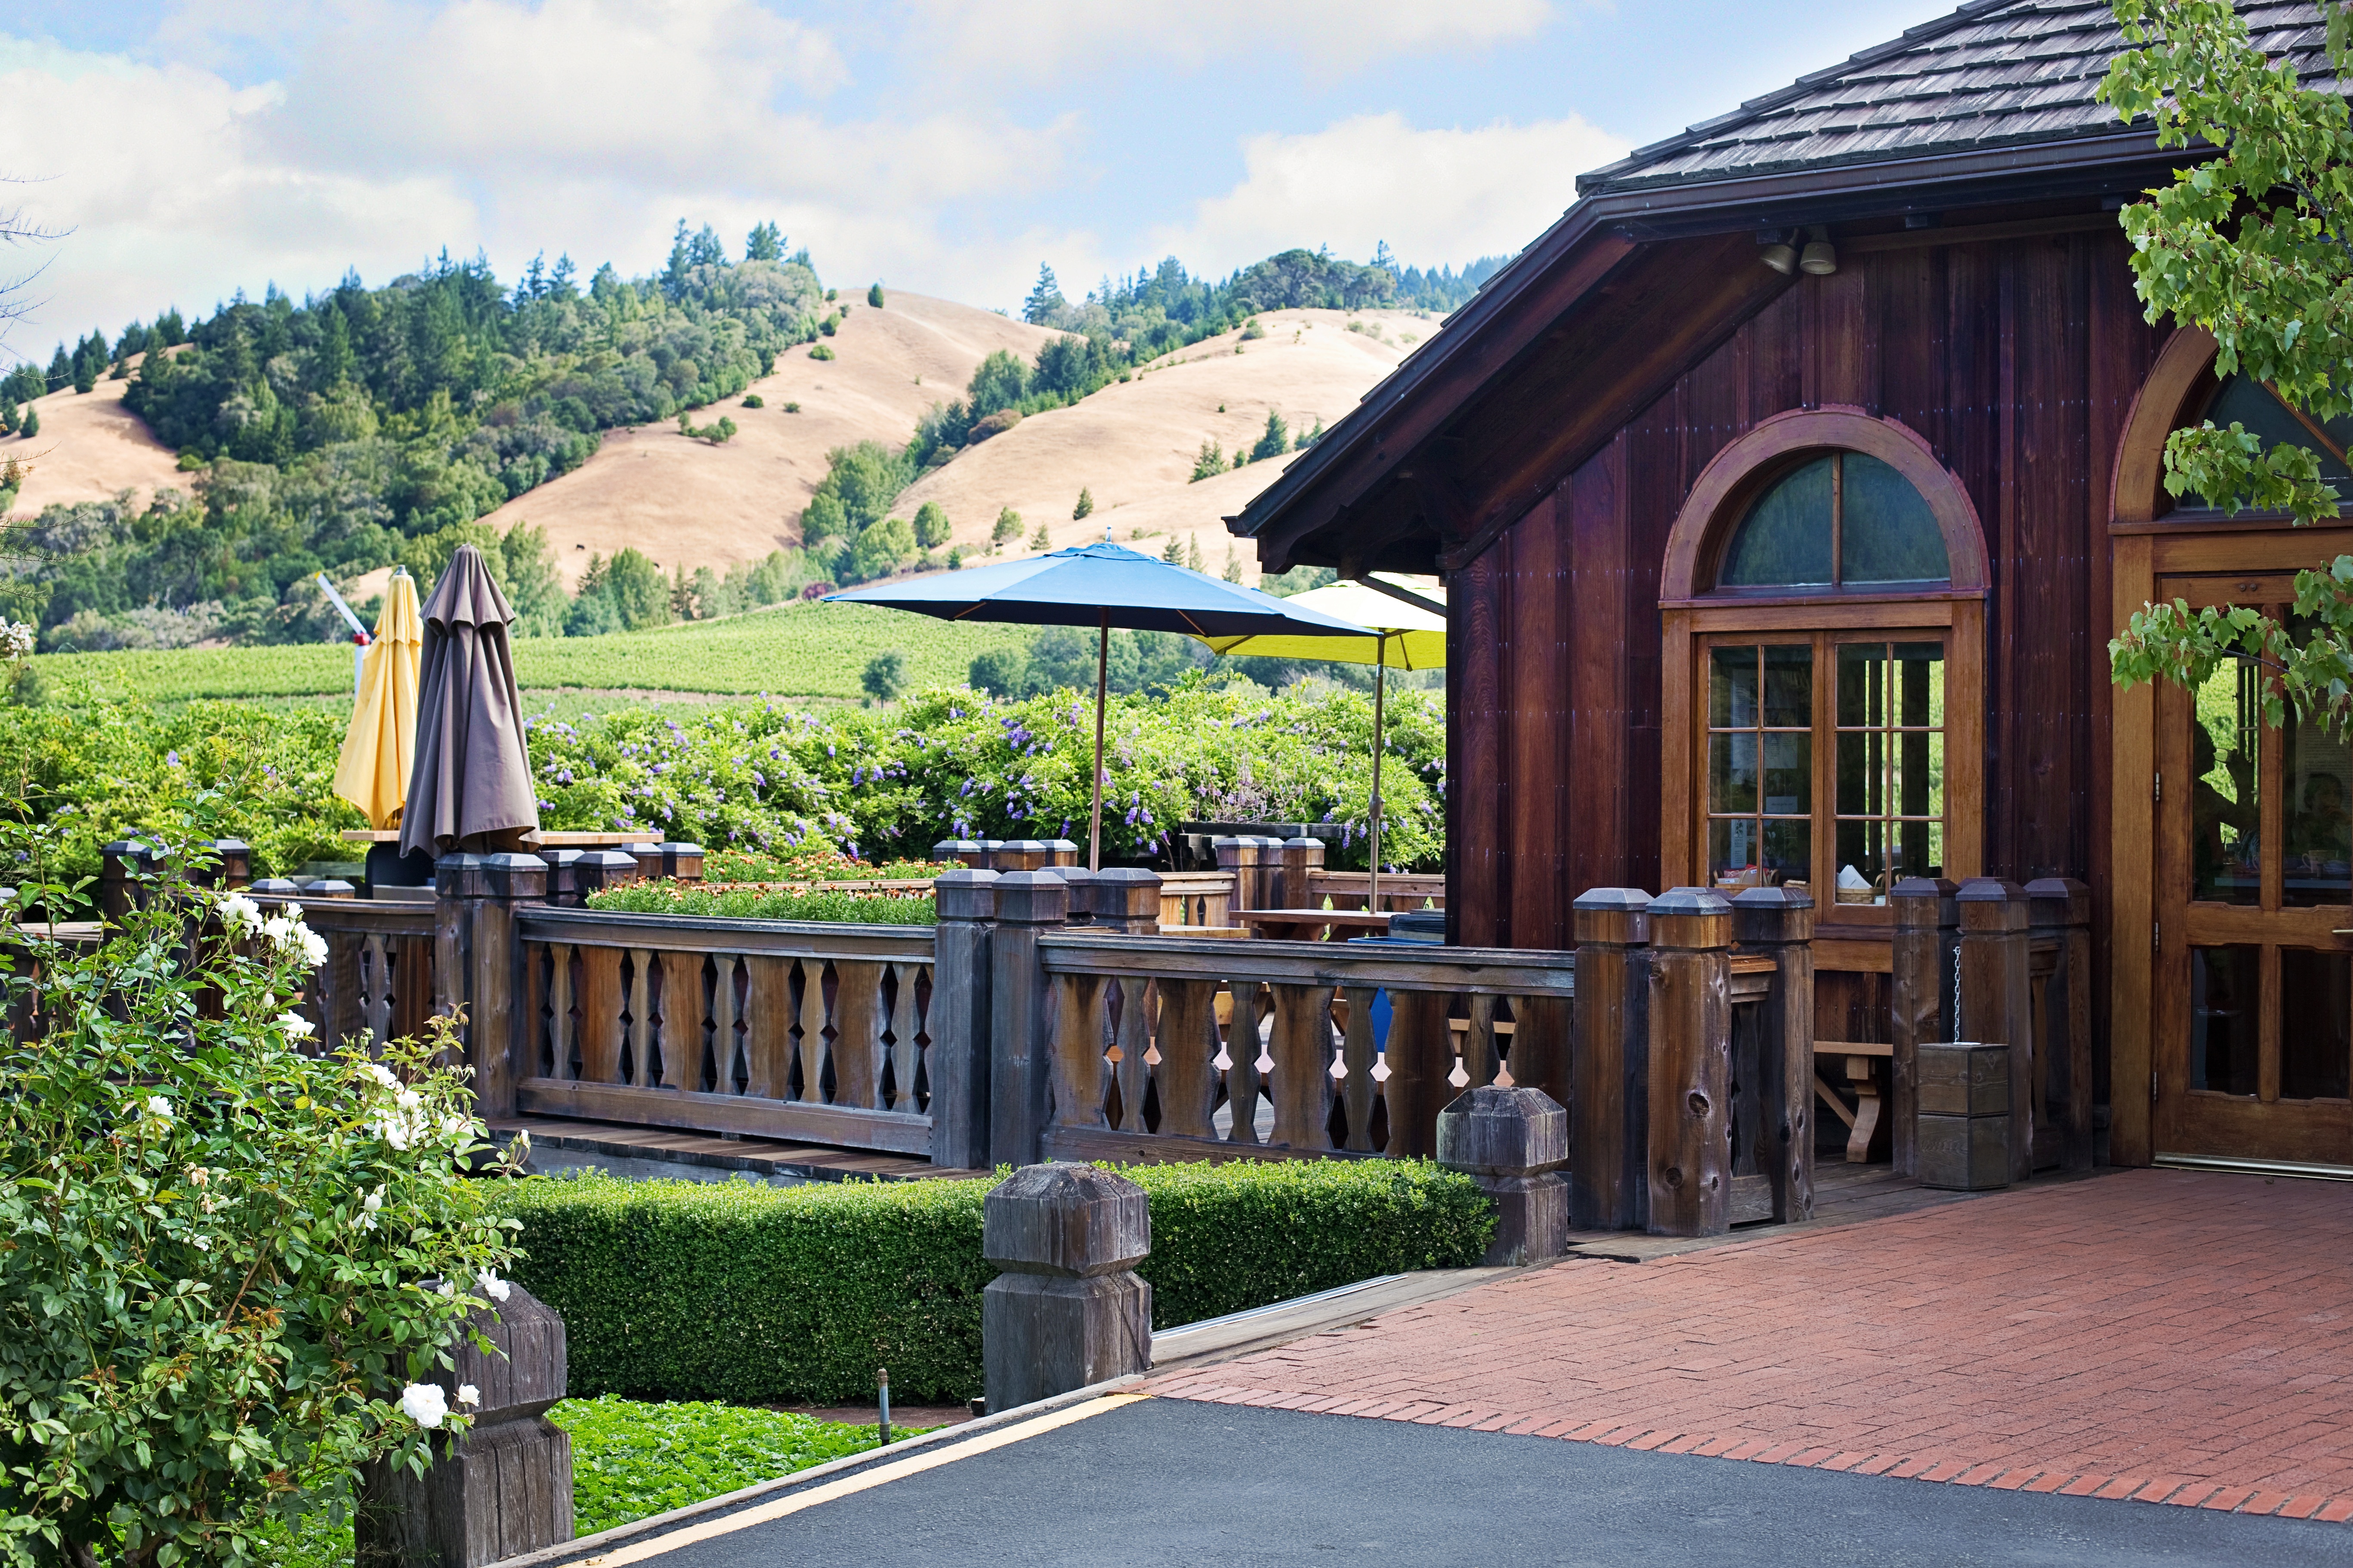
architecture, vineyard, countryside, villa, house, barn, home, porch, vacation, cottage, backyard, estate, winery, real estate, outdoor structure